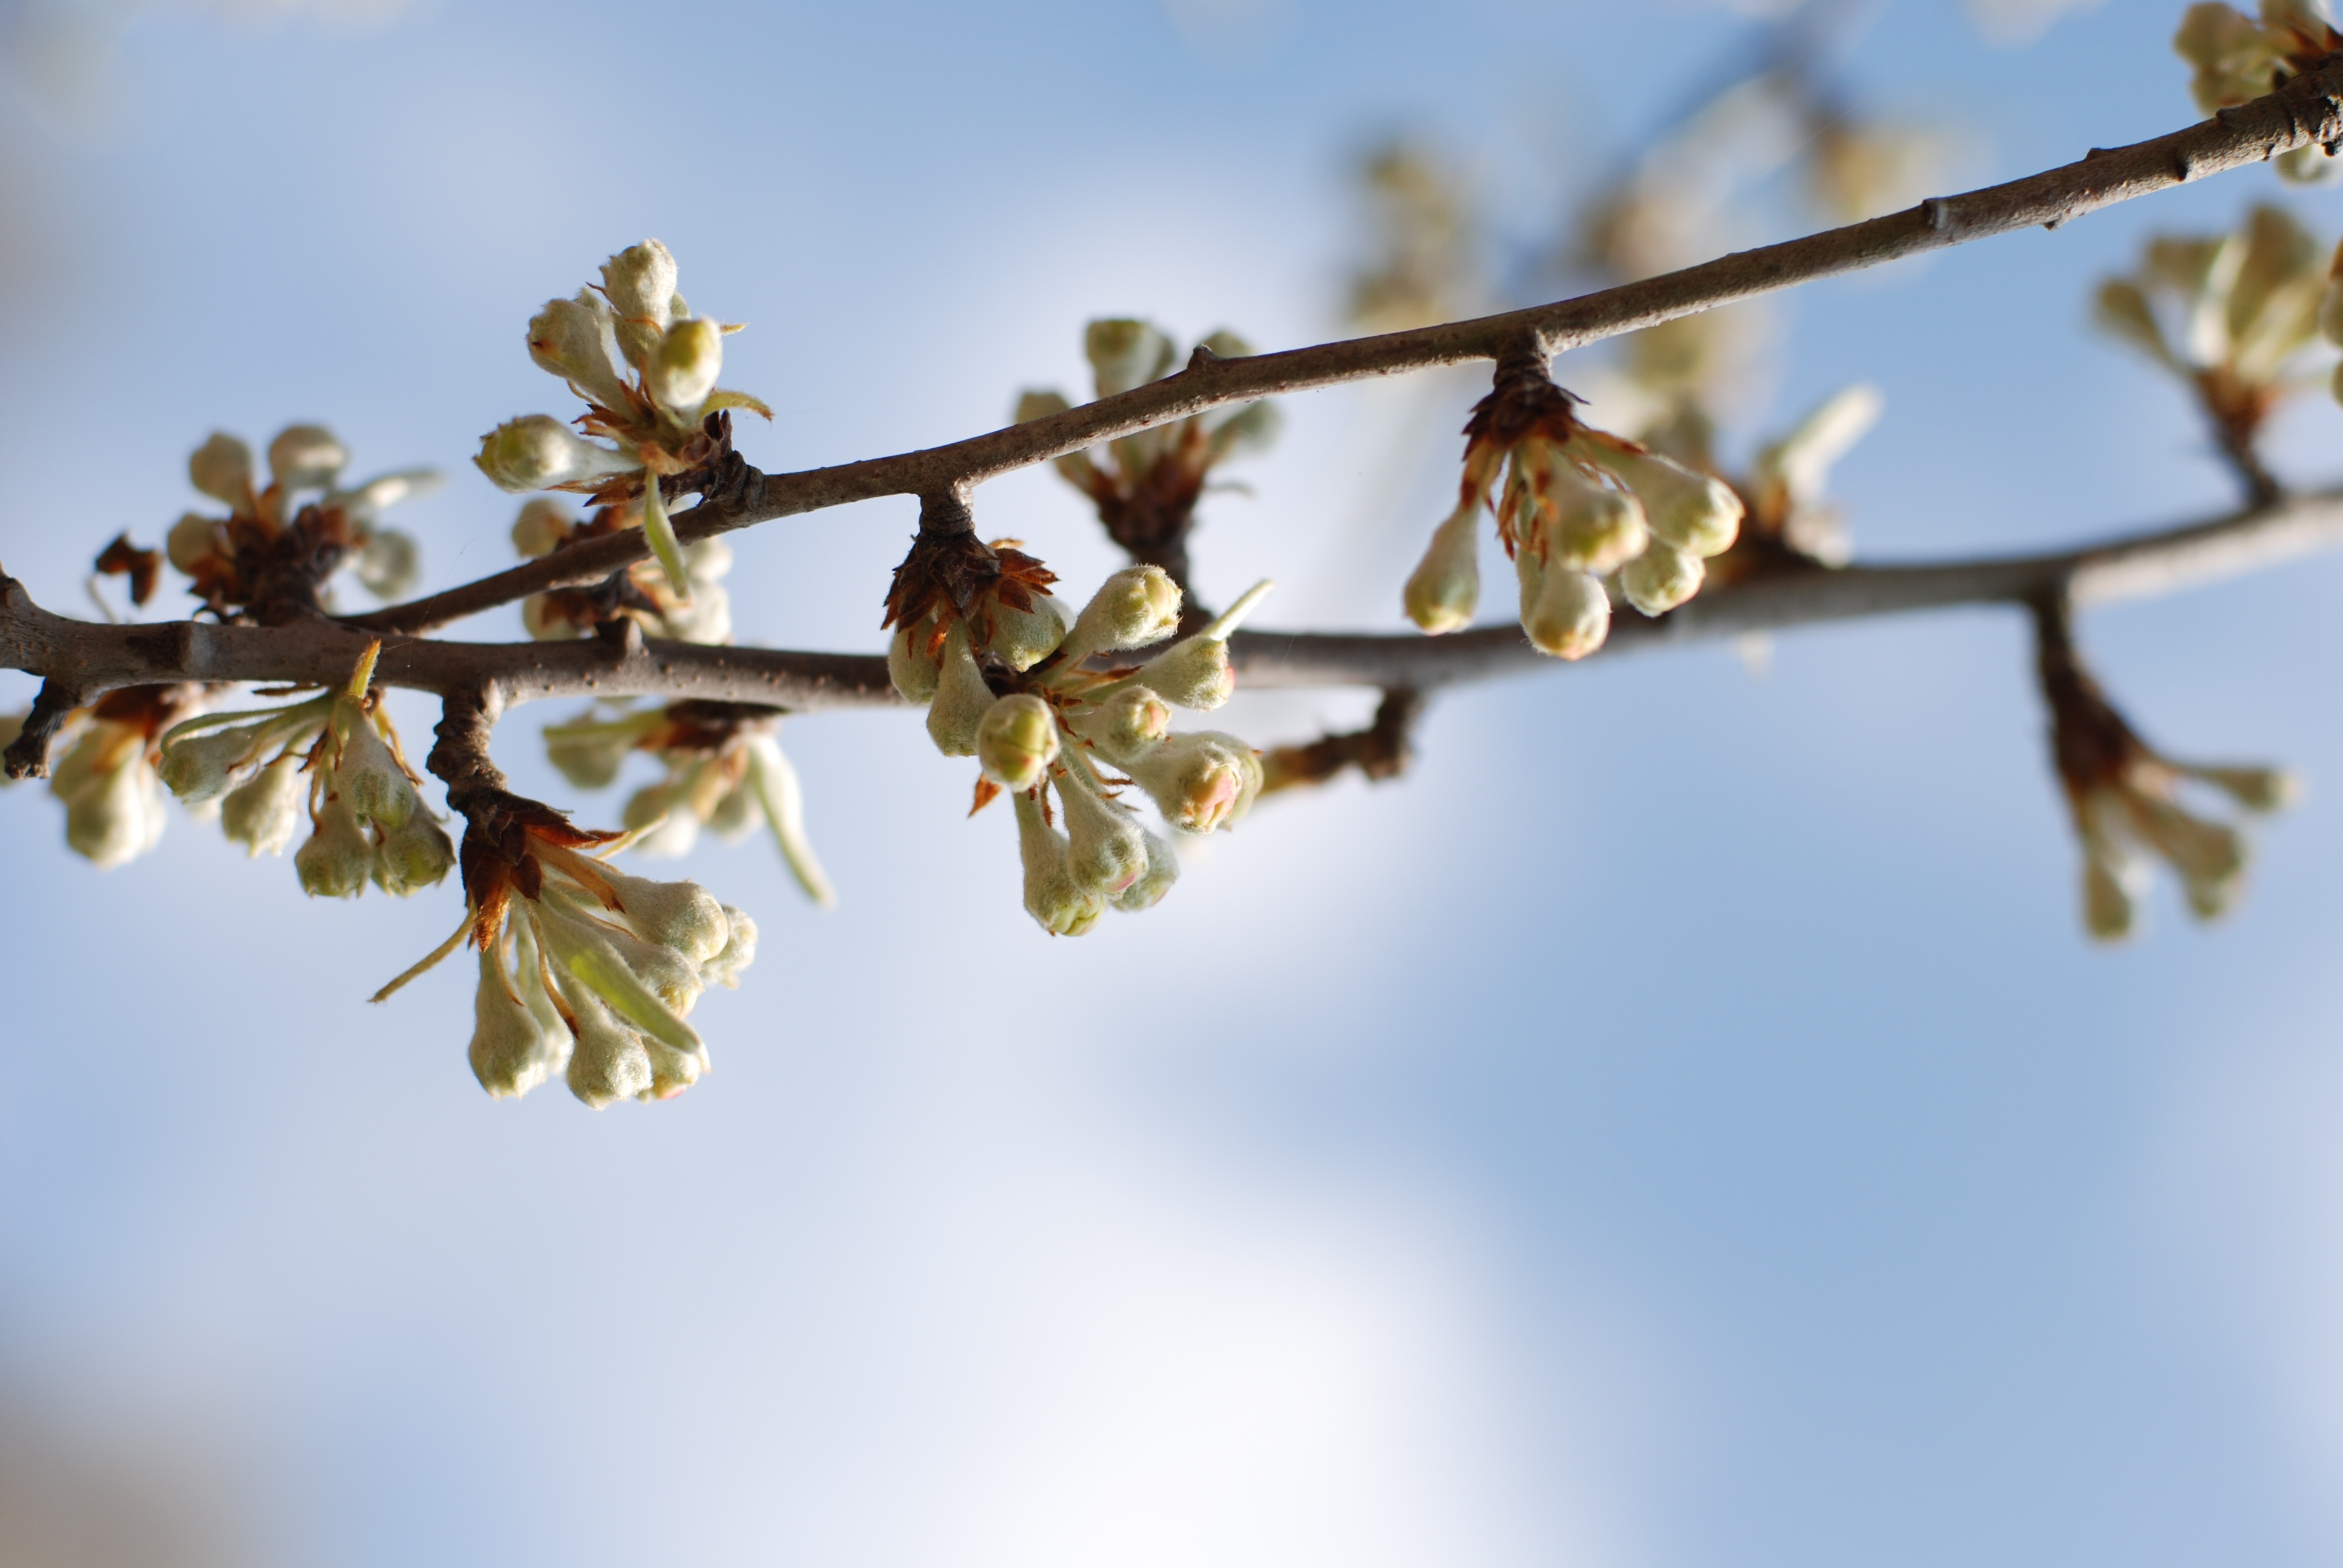
tree, nature, branch, blossom, plant, fruit, sunlight, leaf, flower, wake, food, spring, produce, flora, season, twig, close up, buds, bud, himmel, macro photography, flowering plant, early spring, plant stem, woody plant, land plant